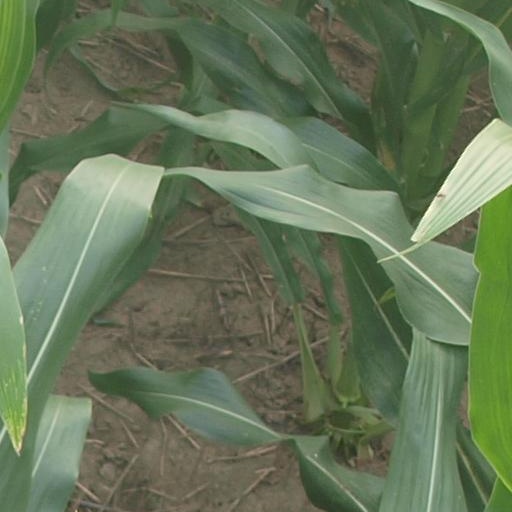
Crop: maize; corn